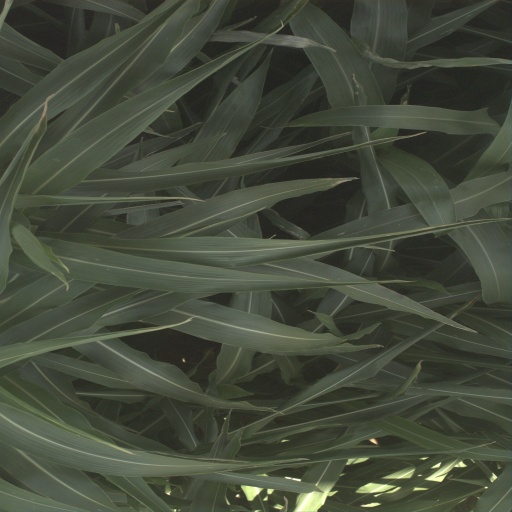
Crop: sorghum